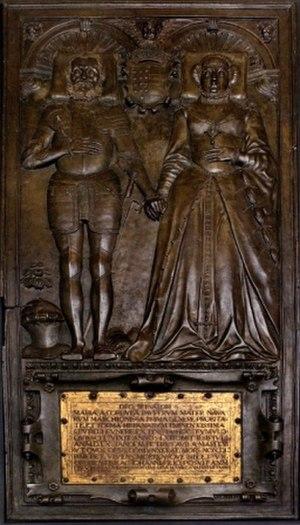
Pompeo Leoni, né à Milan au début des années 1530 et mort à Madrid en octobre 1608, est un sculpteur et un médailleur italien.